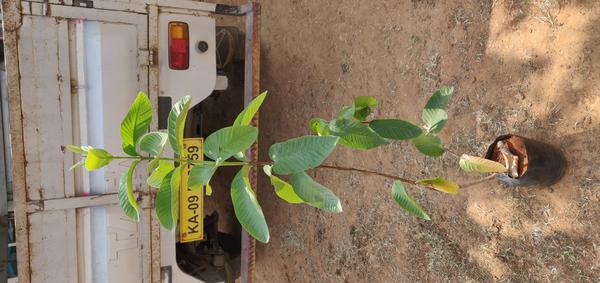
Plant: Gauva